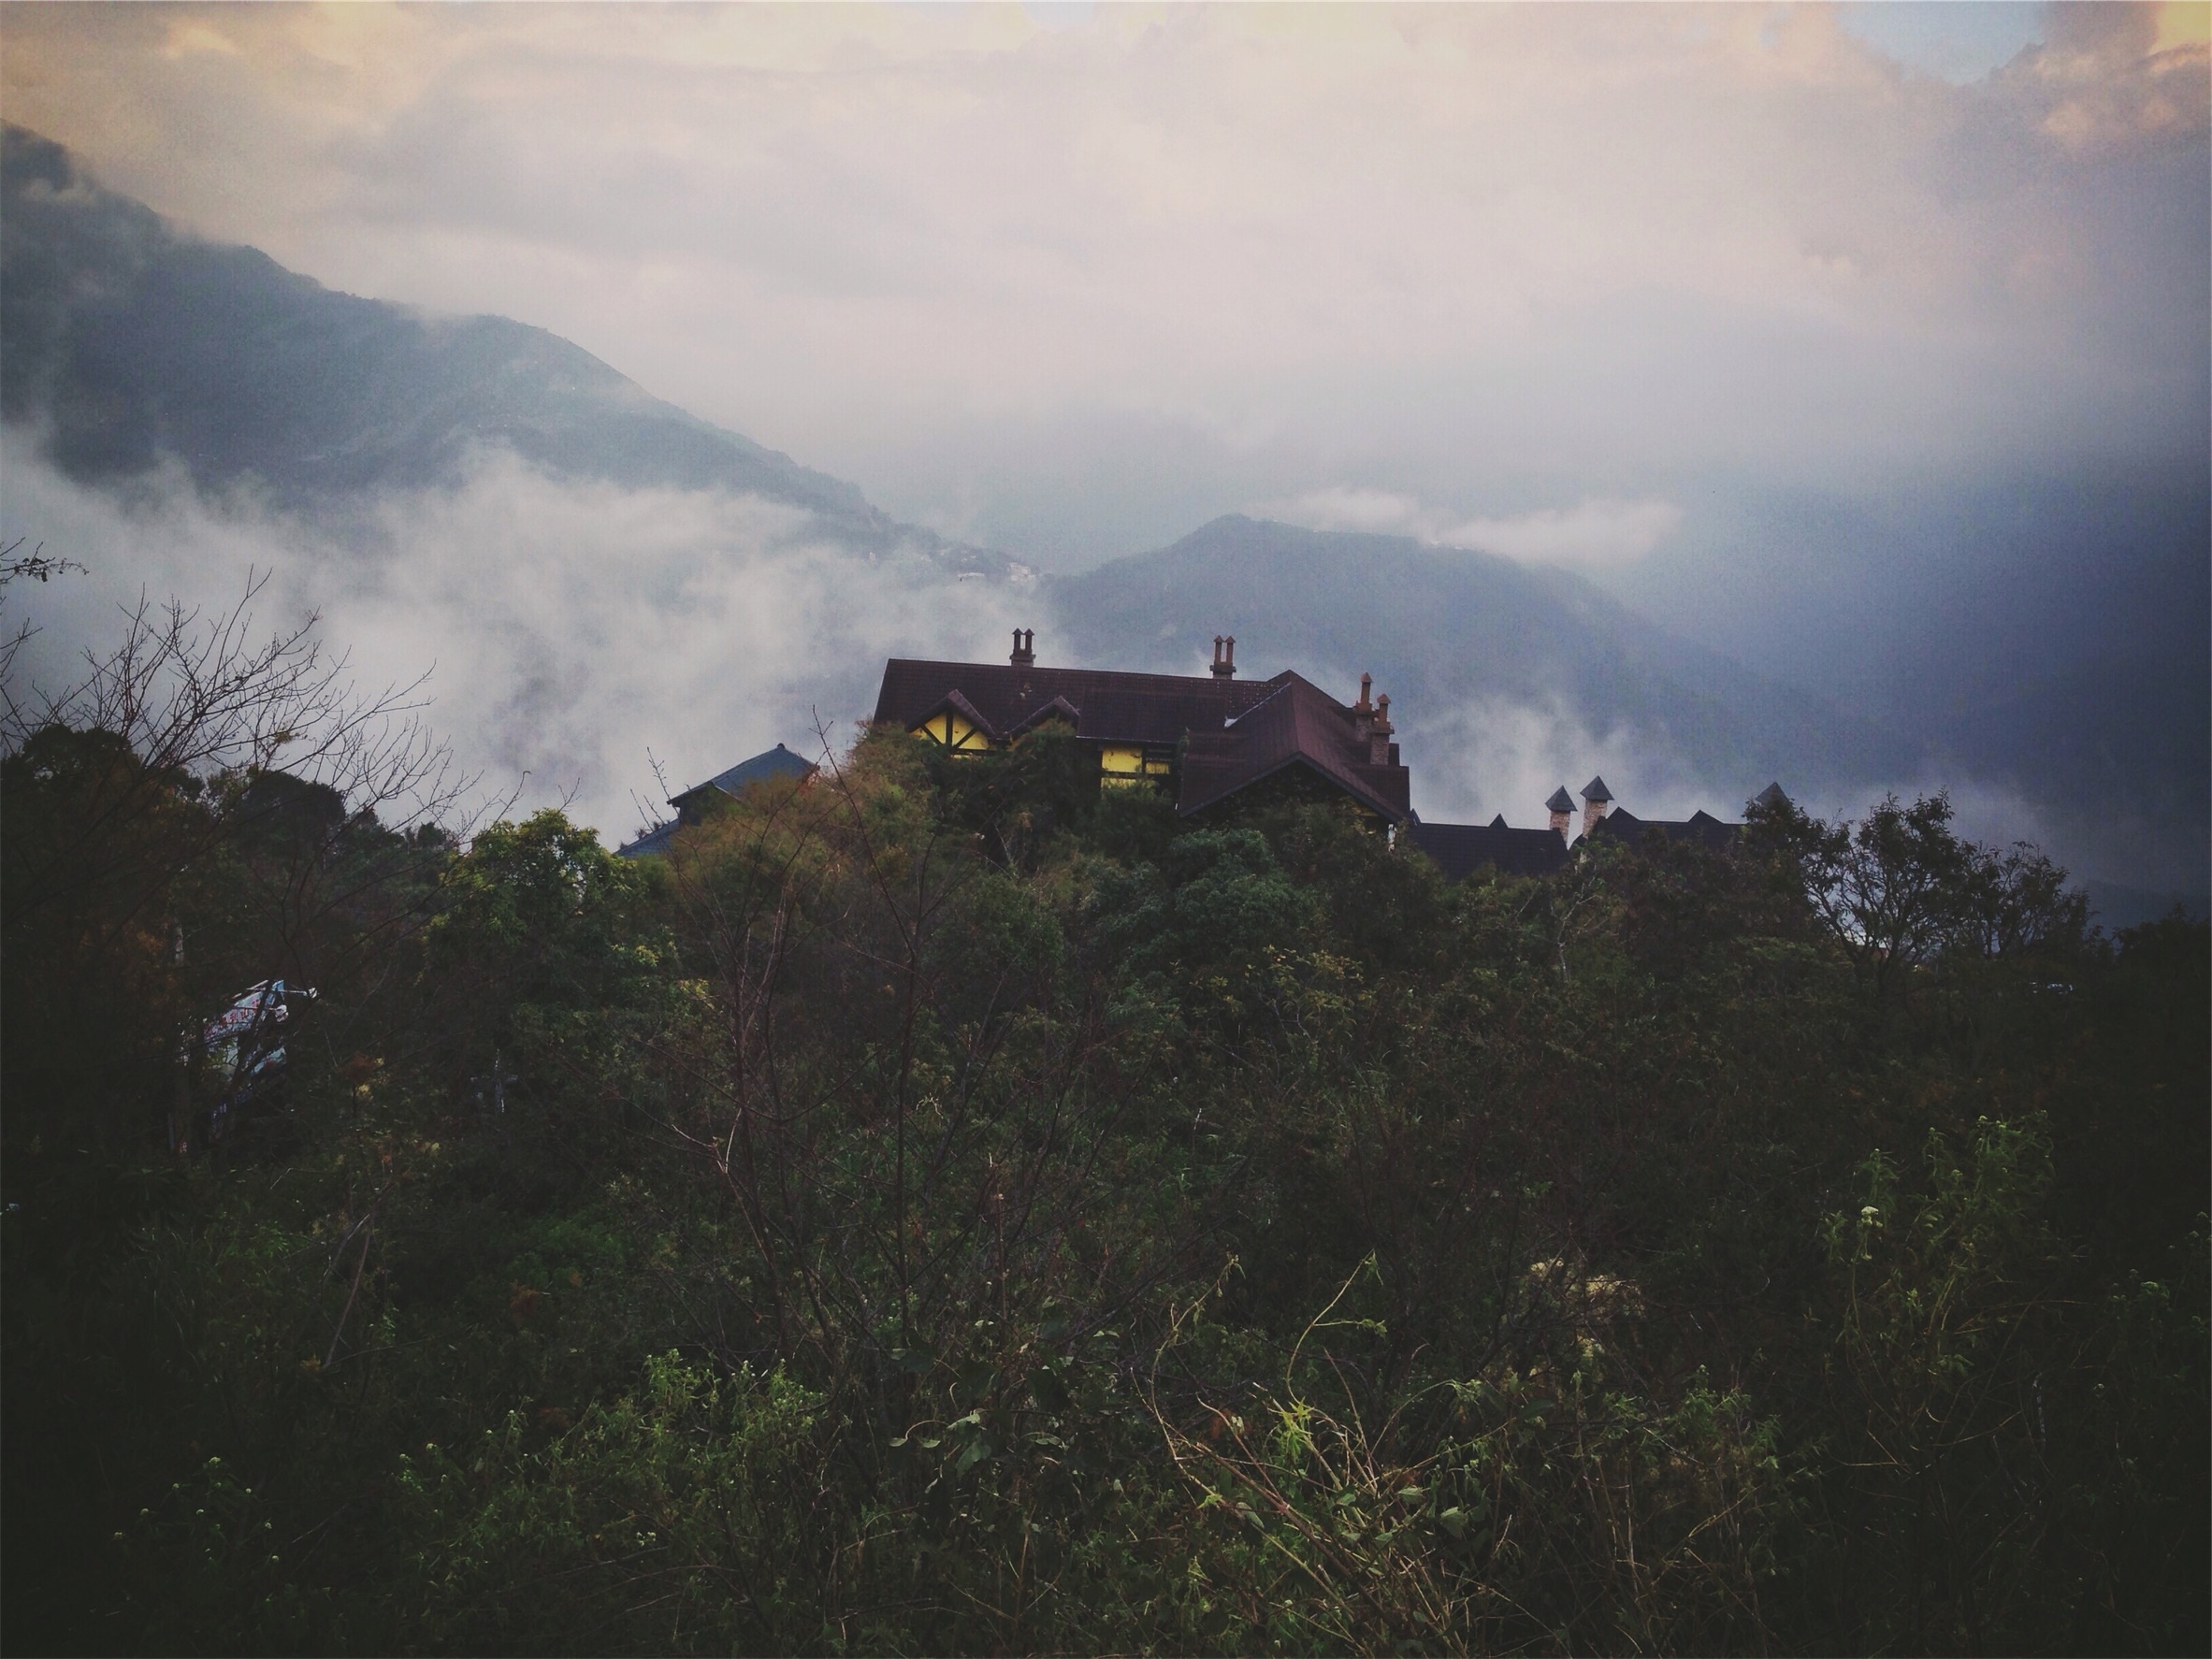
landscape, nature, mountain, cloud, sky, fog, mist, house, sunlight, morning, hill, roof, mountain range, evening, weather, castle, terrain, trees, hills, clouds, mountains, rural area, atmospheric phenomenon, mountainous landforms